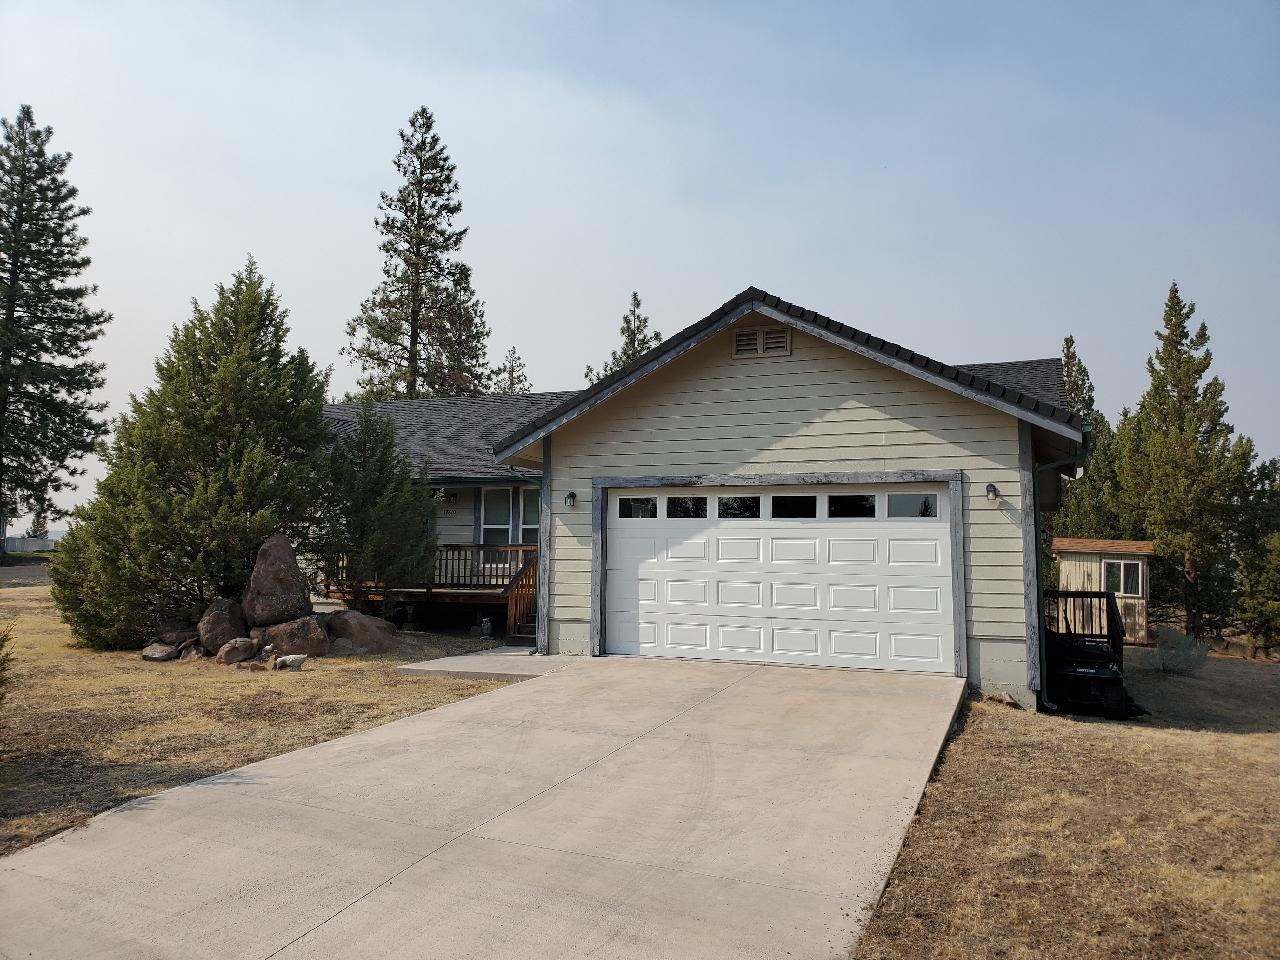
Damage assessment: no_damage